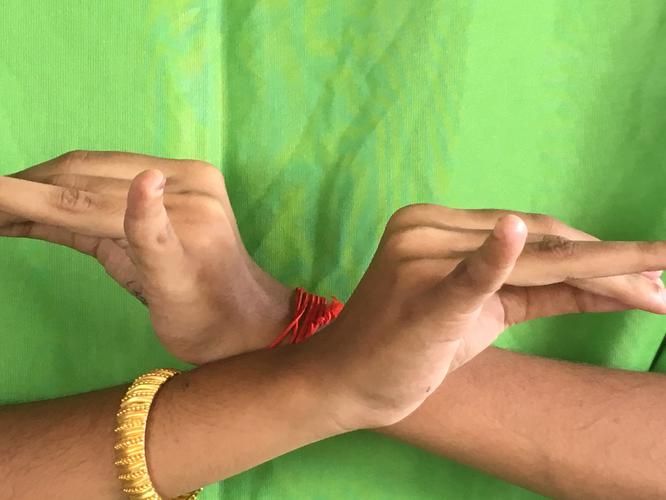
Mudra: Katakavardhana
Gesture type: double_hand